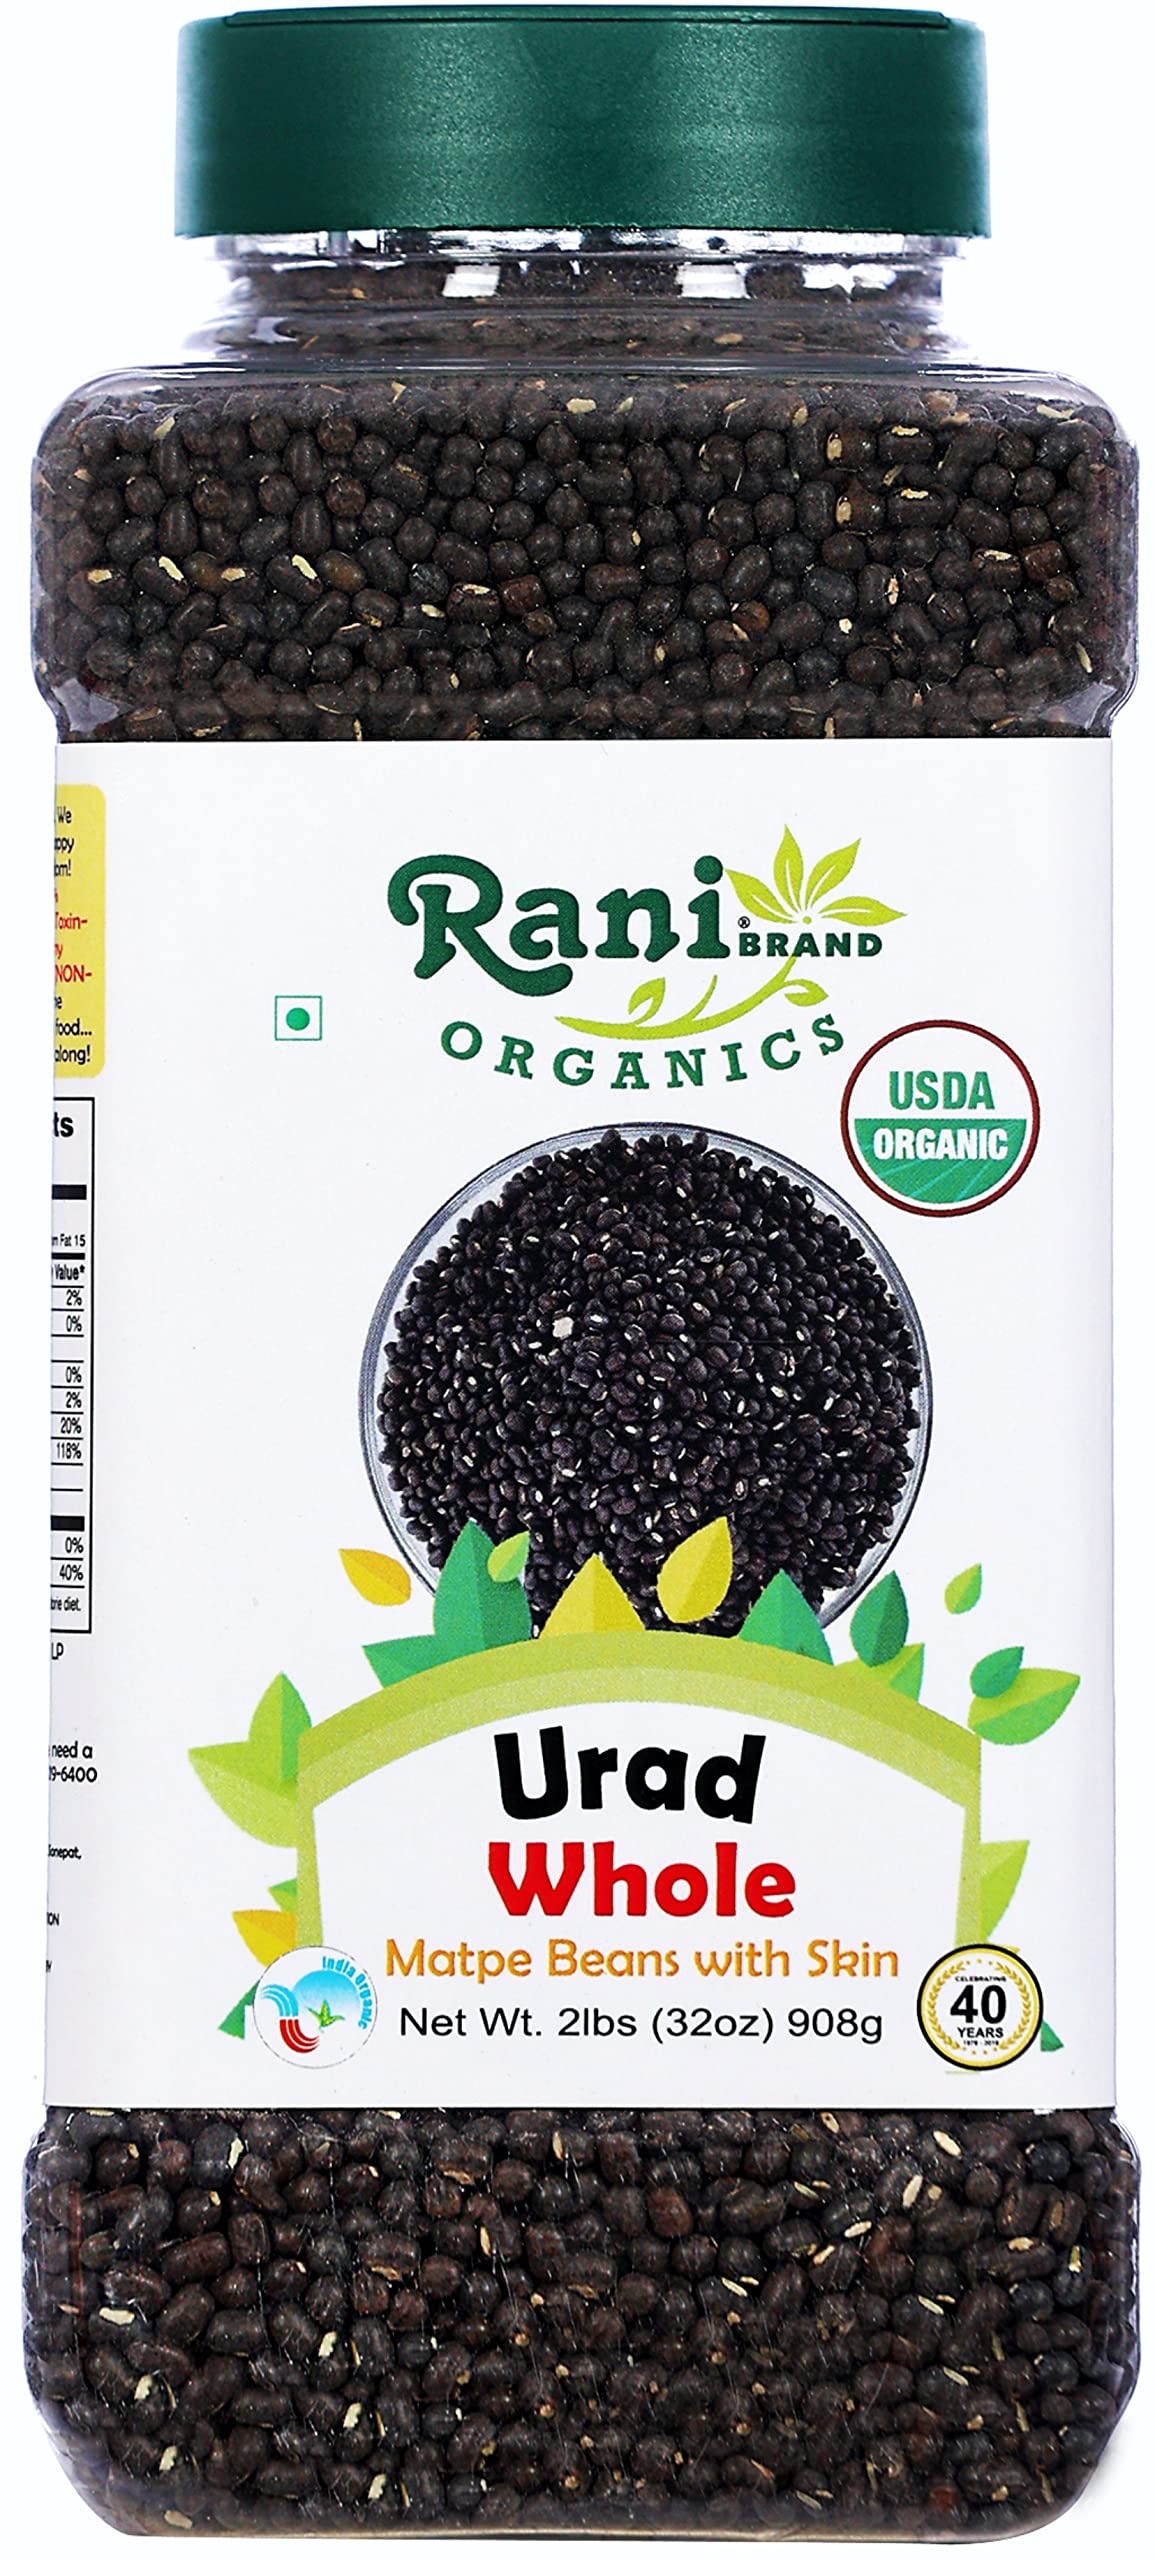
Item Name: Rani Organic Urid/Urad Whole Black (Matpe Beans With Skin) Indian Lentils 32oz (2lbs) 908g PET Jar ~ All Natural | Vegan | Gluten Friendly | NON-GMO | Indian Origin | USDA Certified Organic
Bullet Point 1: You'll LOVE our Rani Organic Urid/Urad Whole Black (Matpe Beans With Skin) by Rani Brand--Here's Why:
Bullet Point 2: ❤️USDA Certified Organic, 100% Natural, Non-GMO, Vegan, Gluten Friendly, No Preservatives or "fillers" & Great Health Benefits.
Bullet Point 3: ❤️Great source of natural protein, ideal for vegetarians & vegans.
Bullet Point 4: ❤️Rani is a USA based company selling spices for over 40 years, buy with confidence!
Bullet Point 5: ❤️Net Wt. 32oz (2lbs) 908g, Alternate Names: Matpe Beans With Skin
Product Description: Many varieties of Lentils are used throughout India. From simple soups to elaborate dishes, lentils hold a prominent place in every Indian kitchen. Rani offers a full range of traditional lentils with easy to follow recipes printed on most packages.
Value: 32.0
Unit: Ounce

Price: 15.99